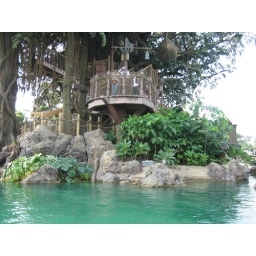
erm... didn't get to the tree house 'coz it was too steamingly hot by the time we get to the queue there~~~